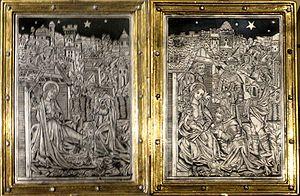
Le niellage est la technique d'orfèvrerie qui consiste à appliquer le nielle, un sulfure métallique de couleur noire qui inclut du cuivre, de l'argent et souvent même du plomb ou du borax, employé comme matière de remplissage dans la marqueterie de métaux. Le métal gravé est rempli avec cet alliage fondu le long des traits produits par la gravure au burin, ensuite la surface niellée est polie pour éliminer le dépassement de métal ajouté.